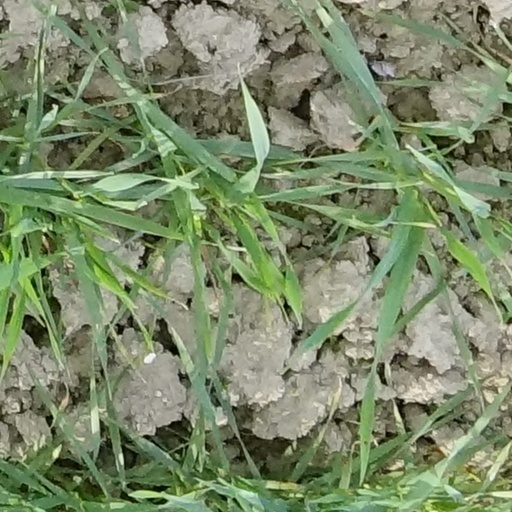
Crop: wheat